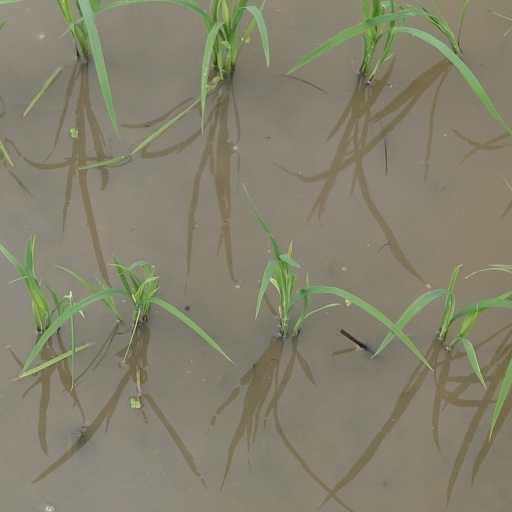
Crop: rice